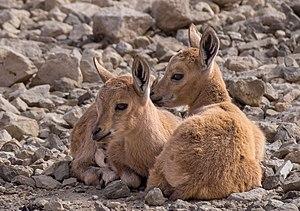
Le Bouquetin de Nubie est une espèce de chèvre qui habite les déserts, dans les régions montagneuses de l'Afrique du Nord et le Moyen-Orient. Il se trouve à l'état sauvage dans les régions frontalières des pays suivants : Égypte, Éthiopie, Israël, Jordanie, Liban, Oman, Arabie saoudite, Soudan, Syrie, Yémen.